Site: brandenburg
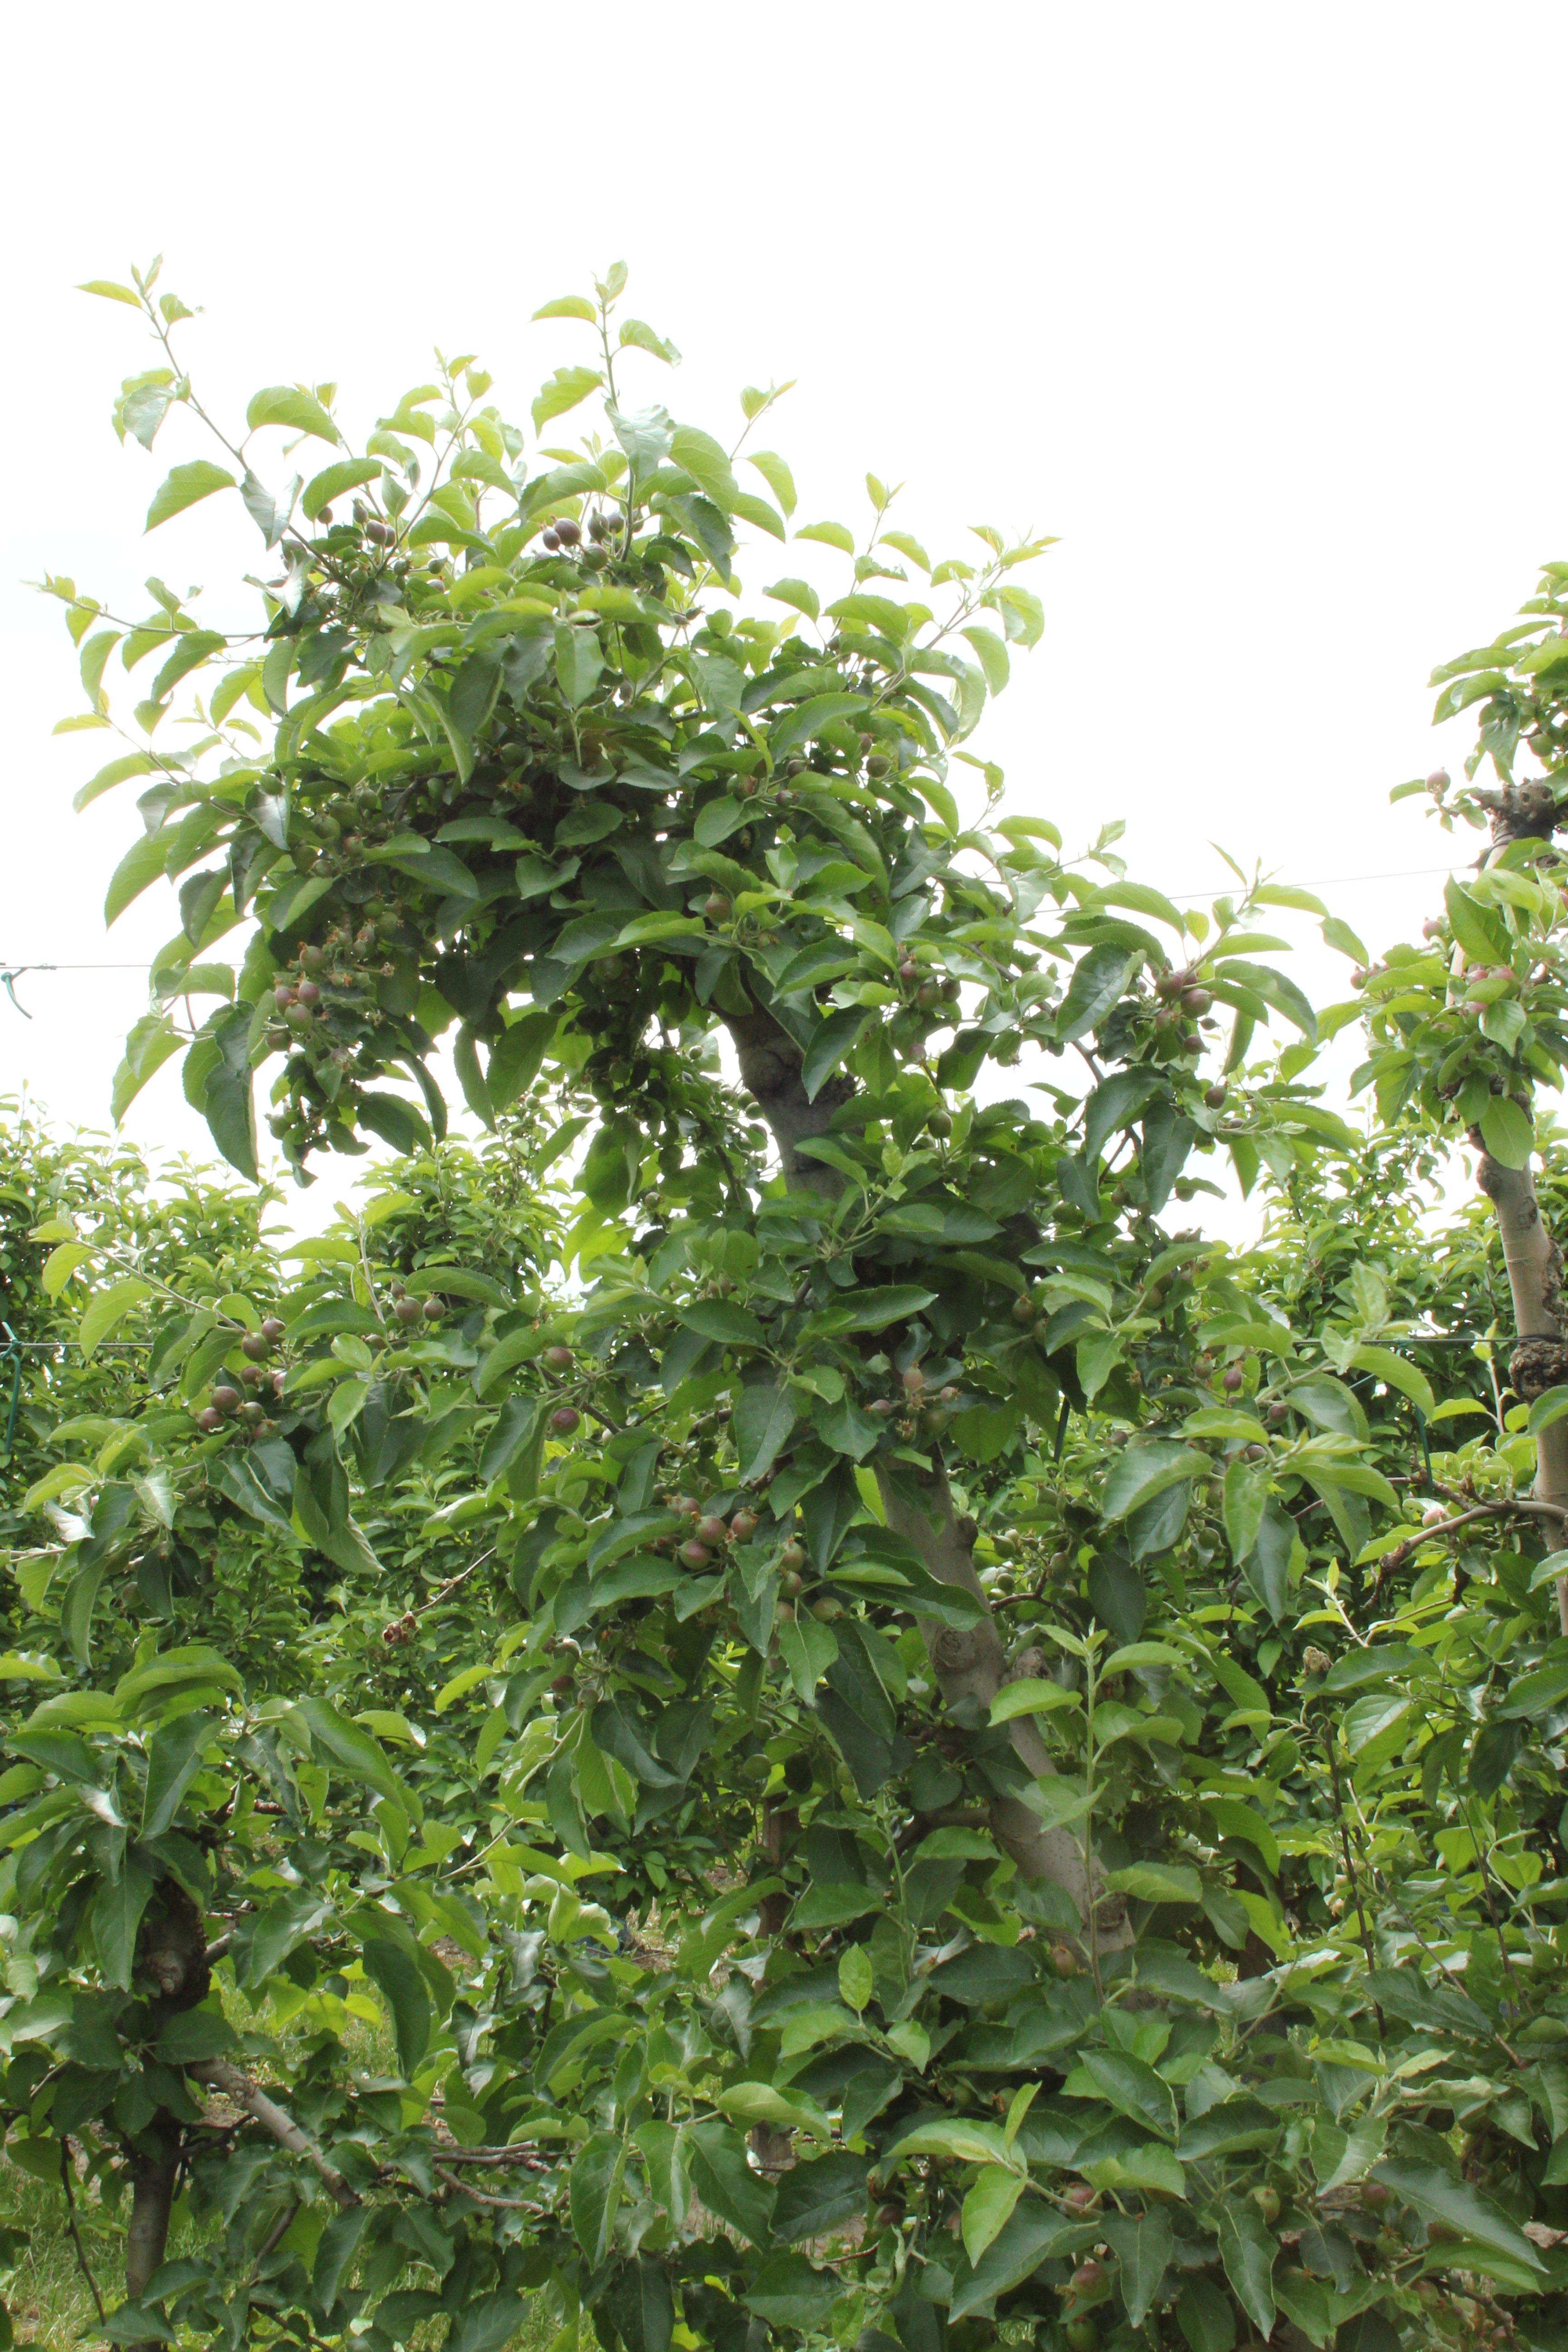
Growth stage (BBCH 72): Development of fruit